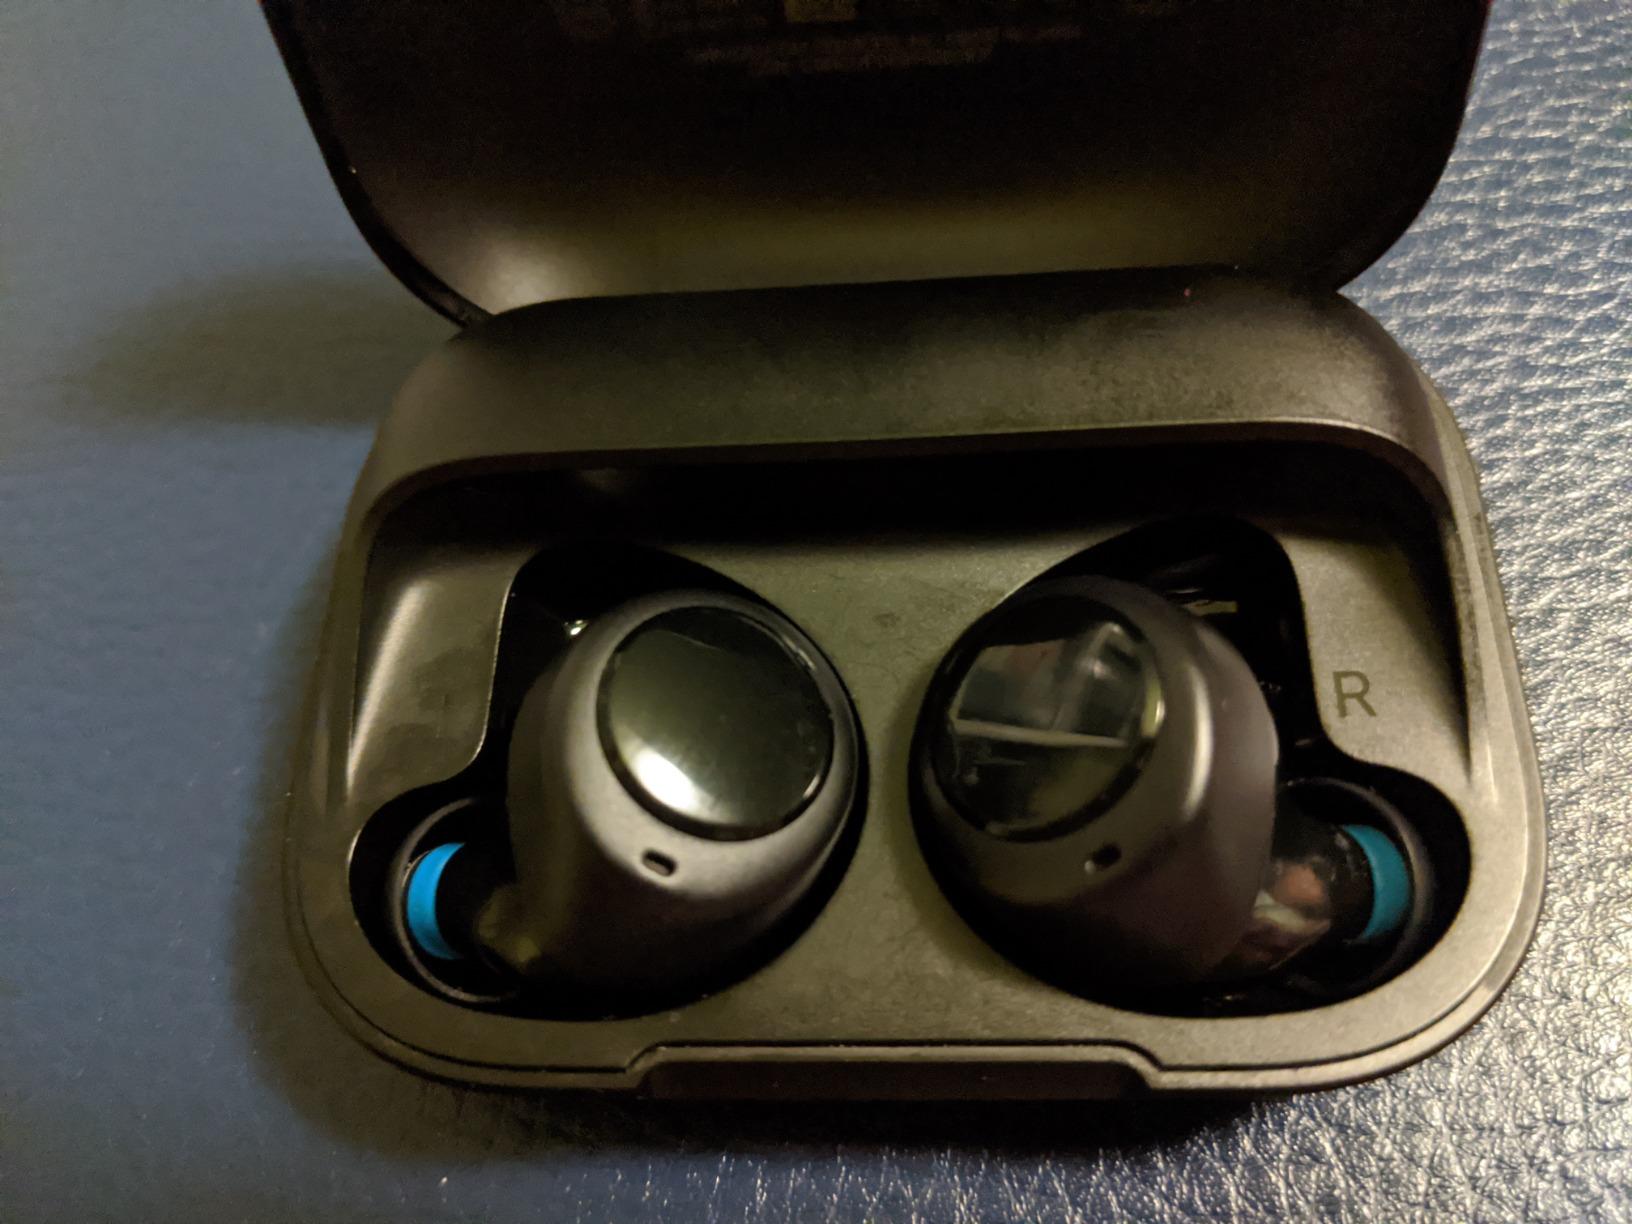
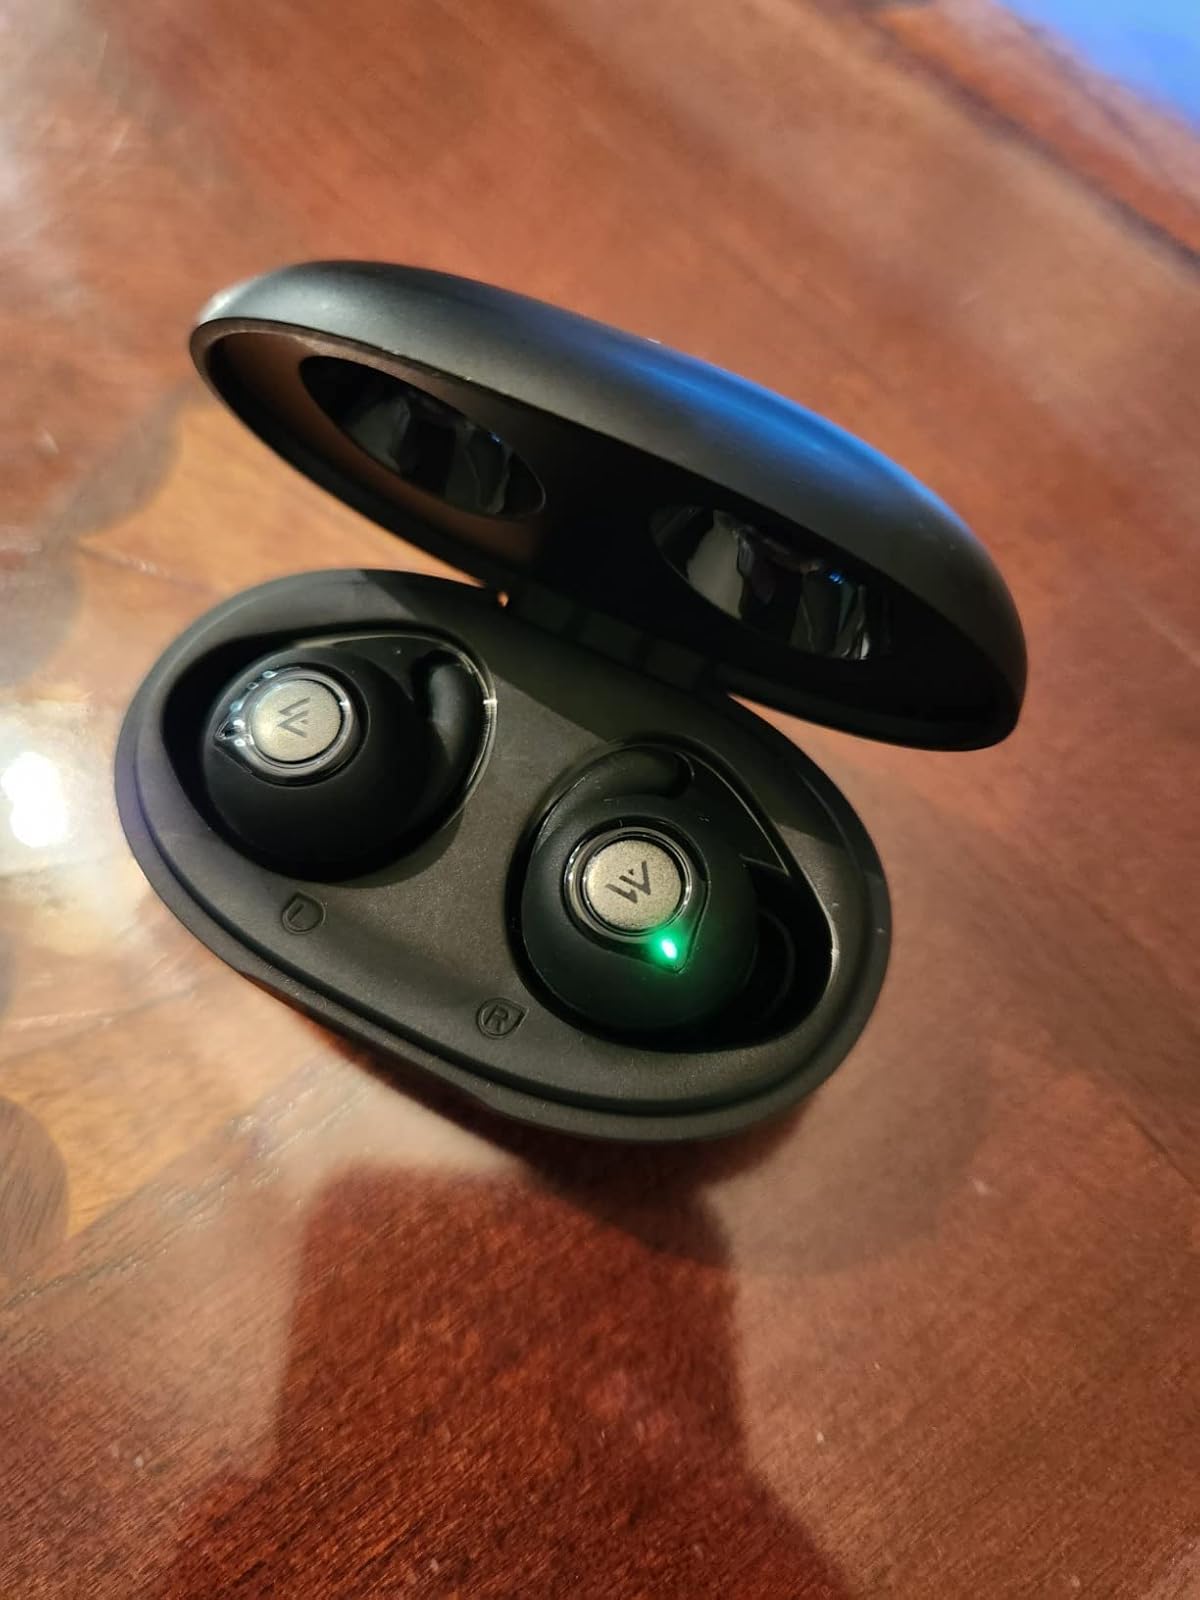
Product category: earbuds
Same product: no